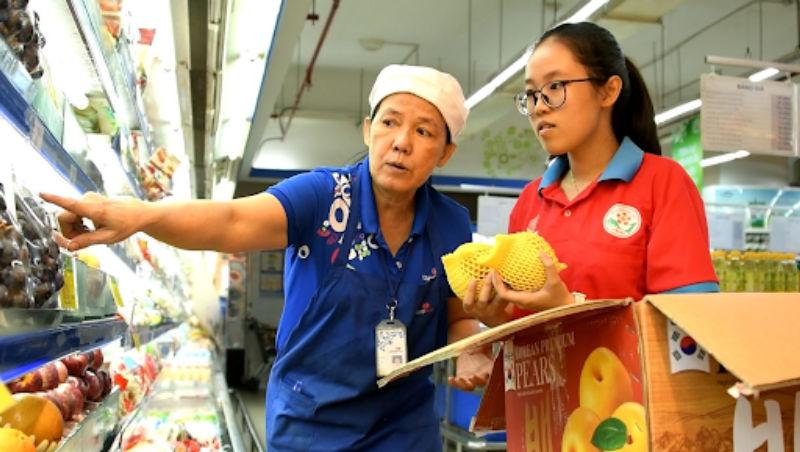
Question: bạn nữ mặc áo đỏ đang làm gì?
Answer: đang lựa một số loại trái cây